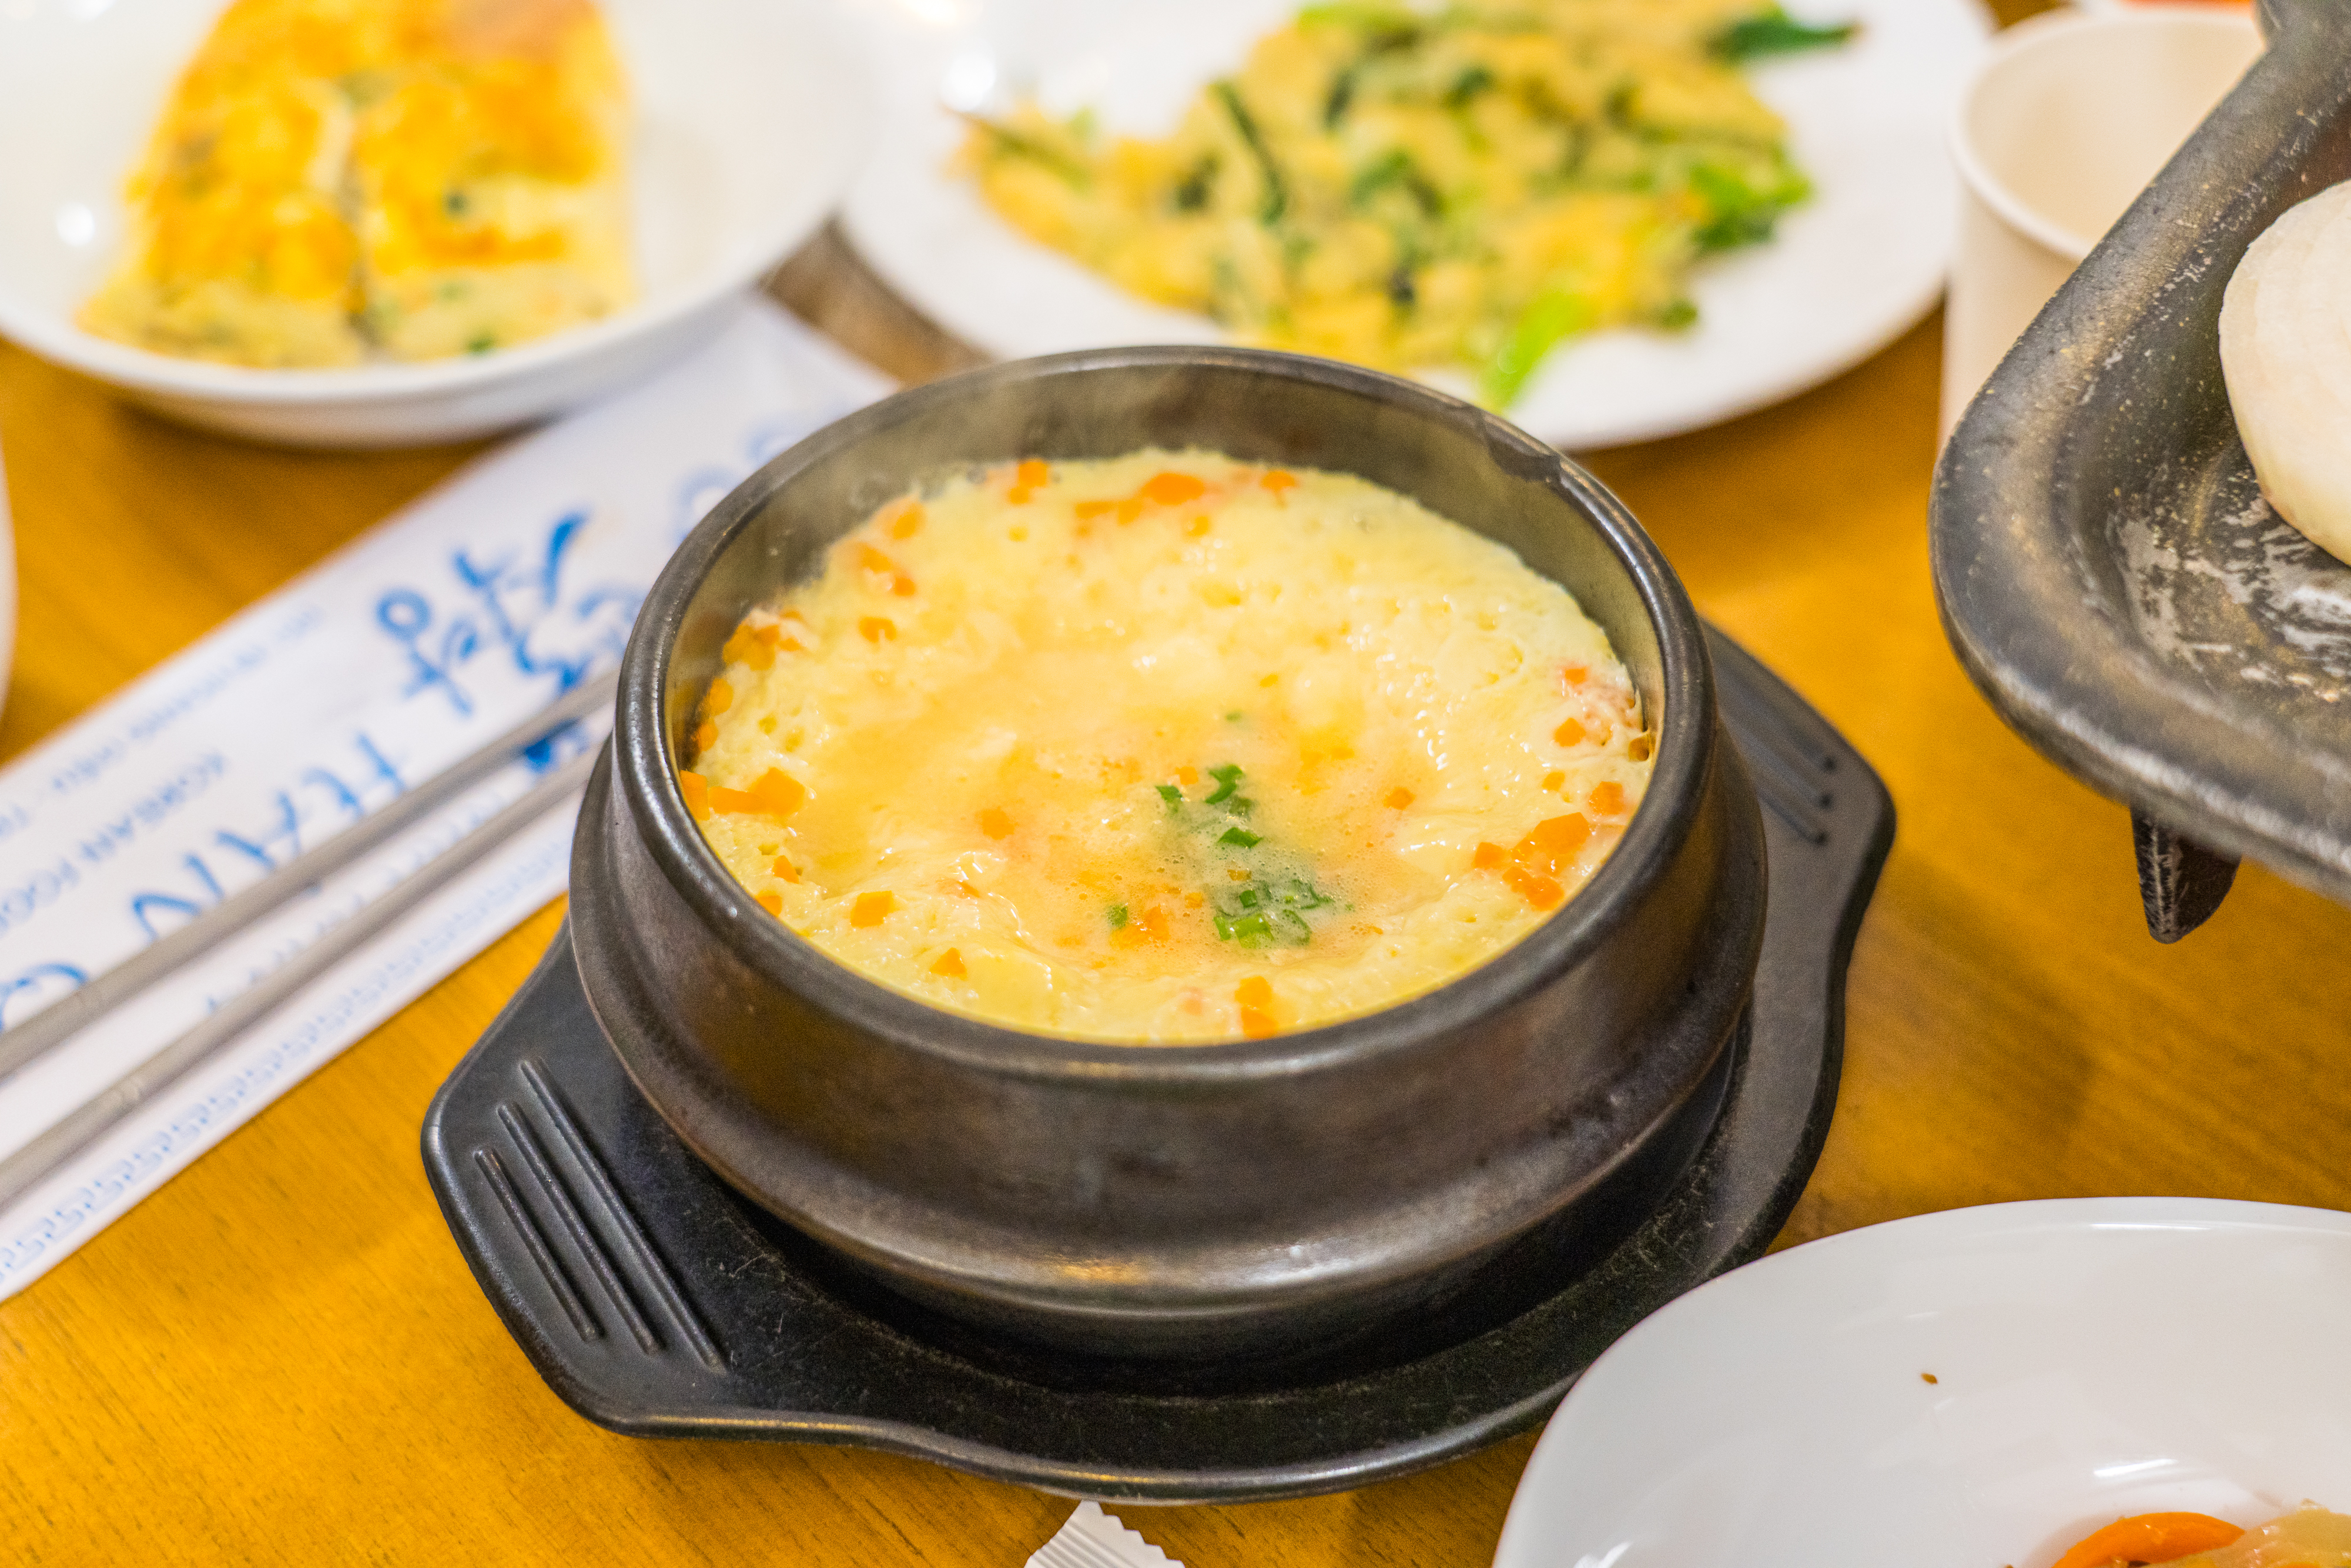
vietnamese, Korean restaurant, egg, steamed egg, korean food, food, cuisine, dishware, serveware, dish, tableware, recipe, ingredient, meal, bowl, rice, kitchen utensil, garnish, plate, spoon, comfort food, side dish, porcelain, breakfast, lunch, soup, brunch, ceramic, delicacy, mixing bowl, cooking, cookware and bakeware, supper, cutlery, platter, staple food, chinese food, Okazu, indian cuisine, crock, chowder